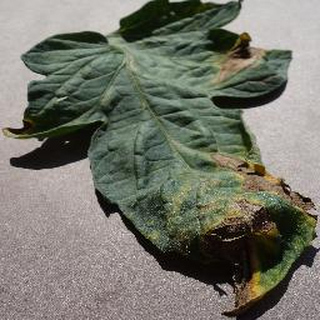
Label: tomato_early_blight